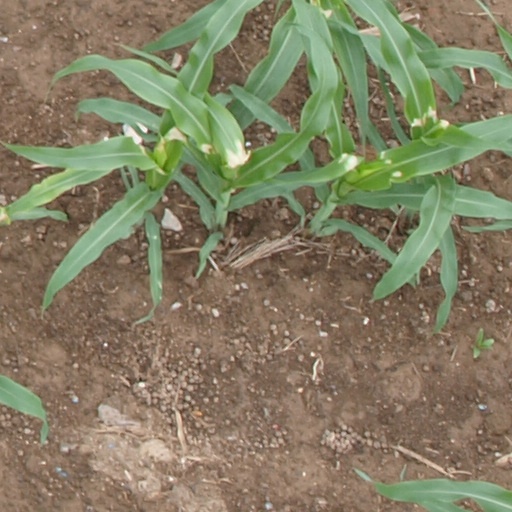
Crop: maize; corn